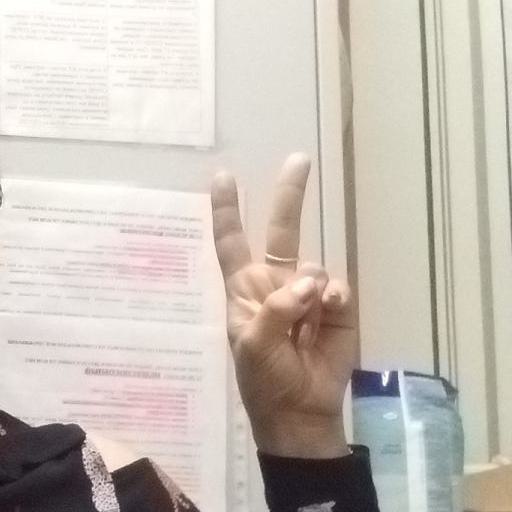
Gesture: peace